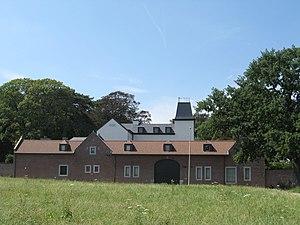
Cette page regroupe l’ensemble du patrimoine immobilier de la ville belge de Hasselt.